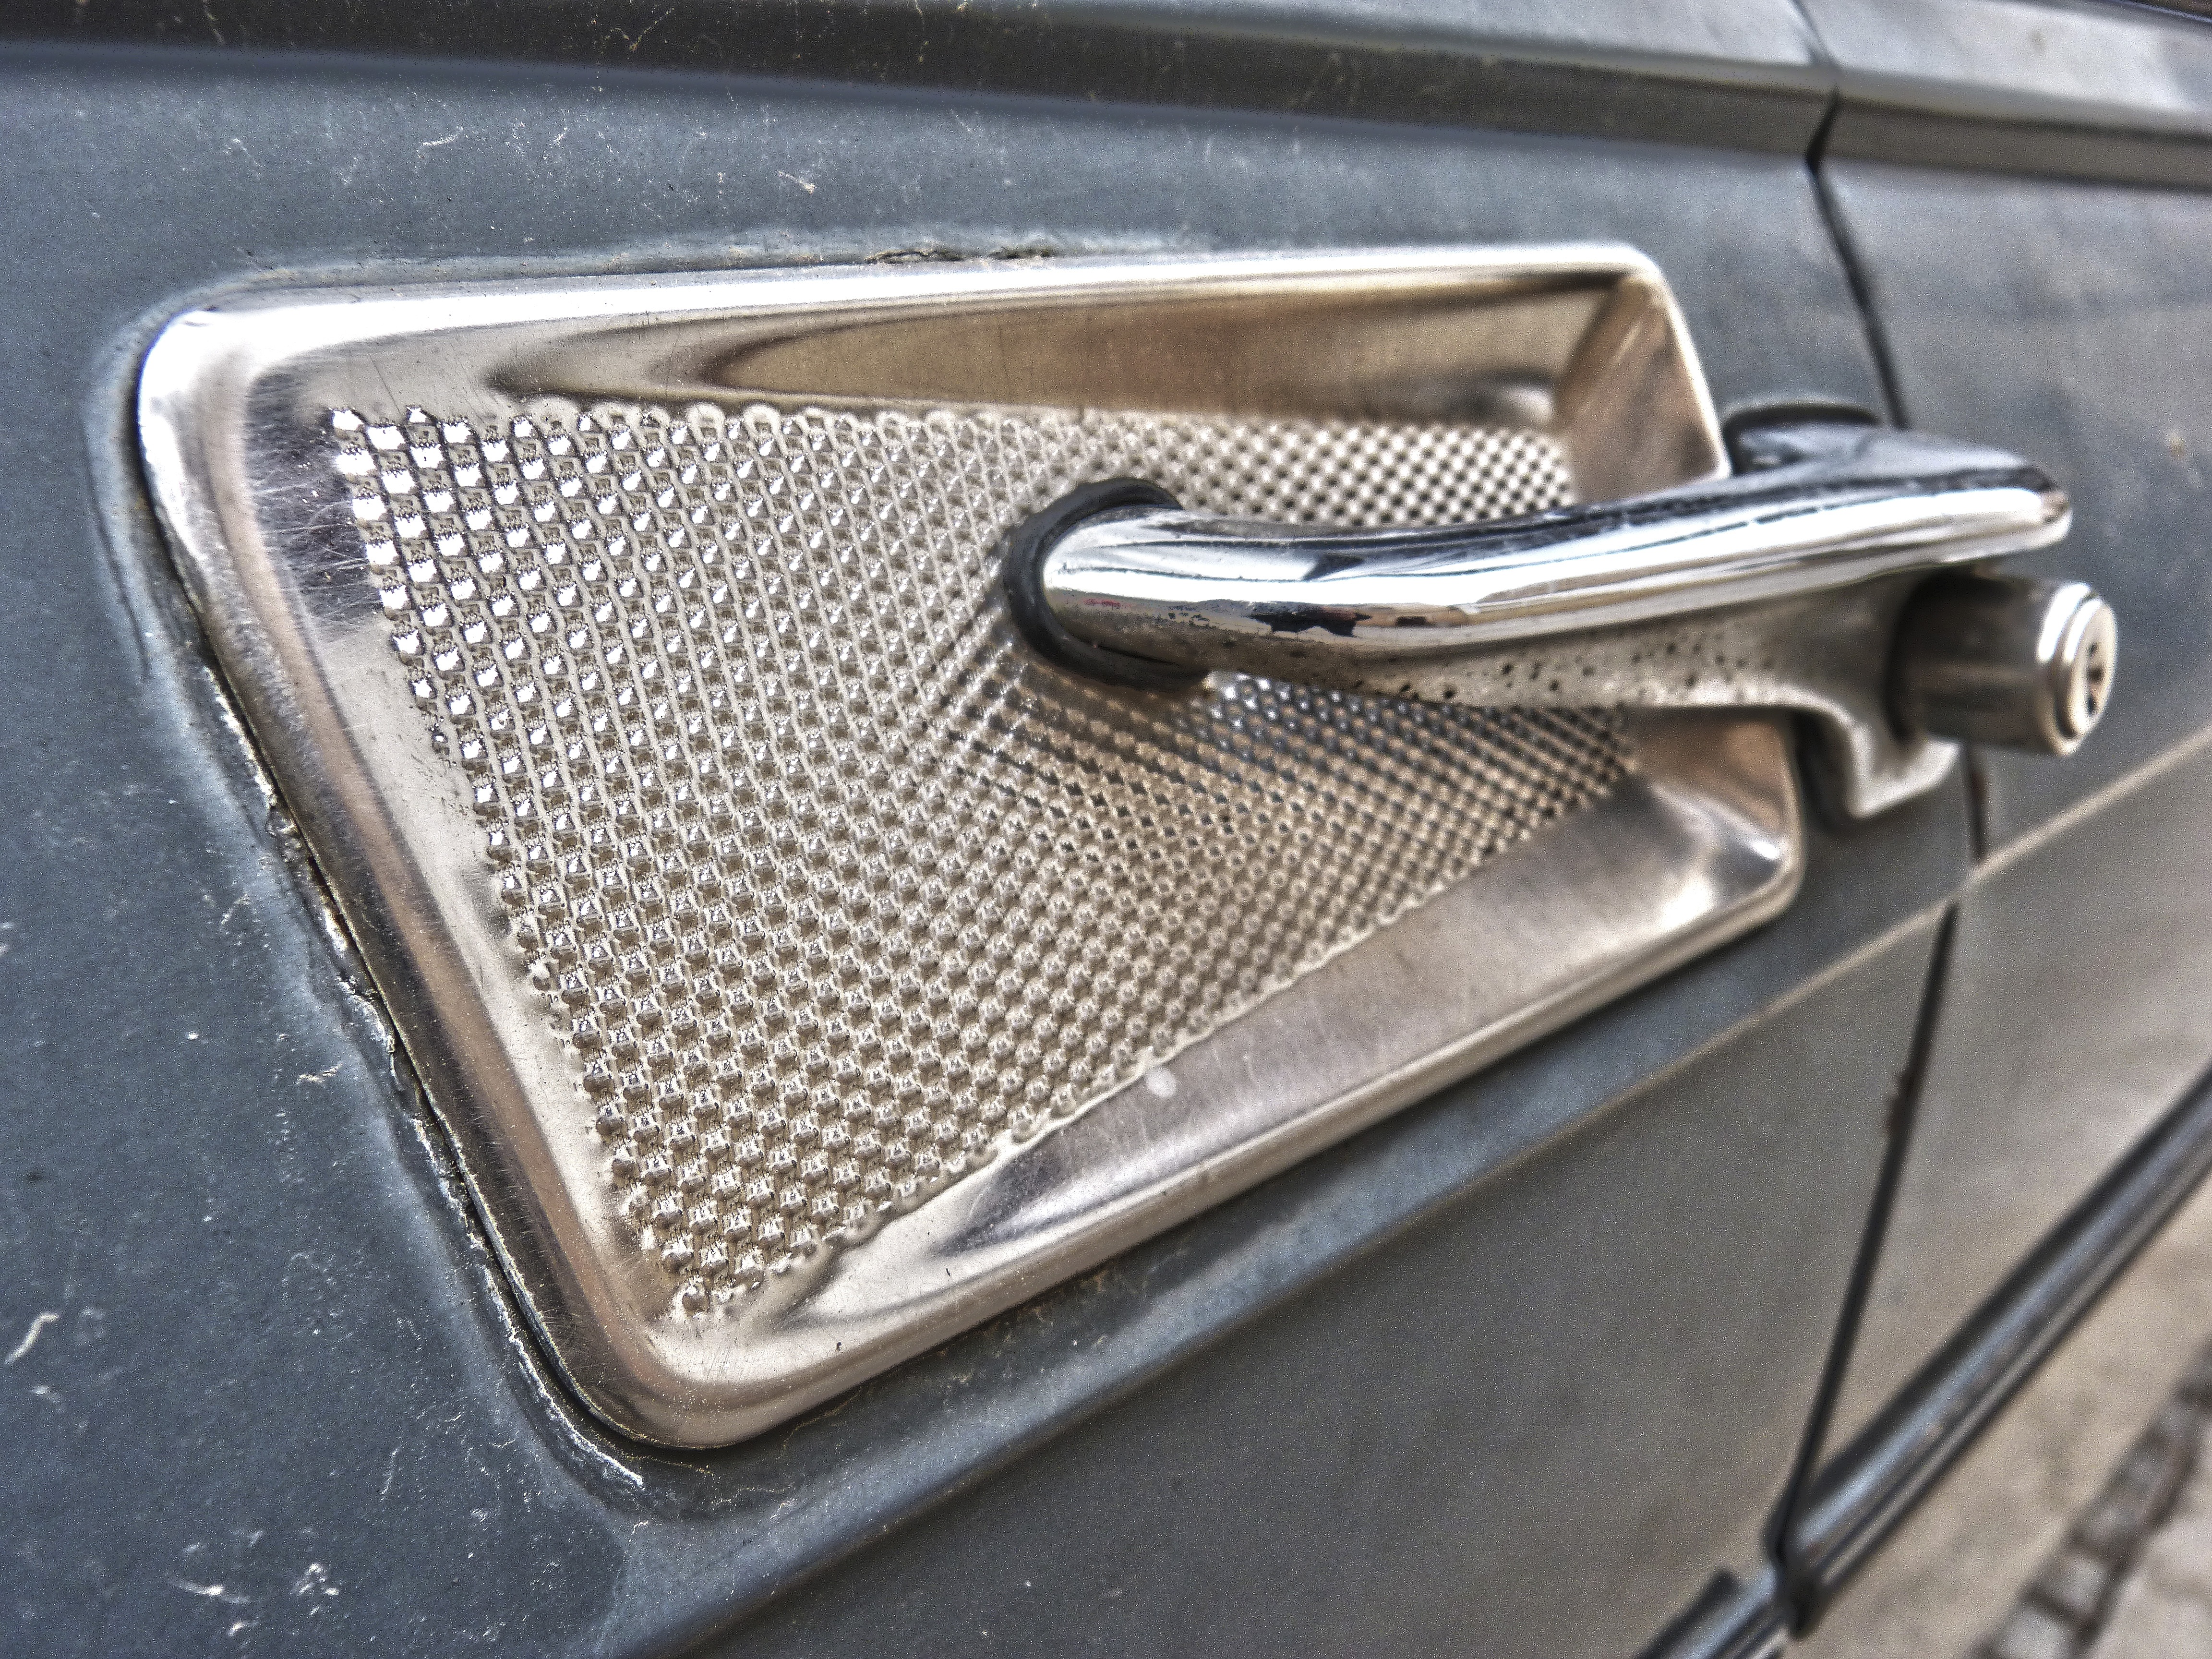
hand, car, wheel, vehicle, door, grille, bumper, detail, antique car, automobile make, automotive exterior